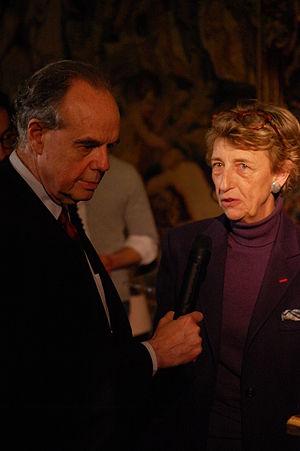
Présentation du Bureau de la Reine par Béatrix Saule à Frédéric Mitterrand, ministre de la Culture
Béatrix Saule, née Houdart de La Motte le 10 novembre 1950 à Charenton-le-Pont, dans le Val-de-Marne, est une historienne de l'art, conservateur général du patrimoine.
Le mécénat représente une part importante des ressources du domaine de Versailles : entre 10 % et 20 % de son budget annuel, cette part variant selon les années. En 2010, elle représentait environ vingt millions d'euros, soit un cinquième du budget du domaine.